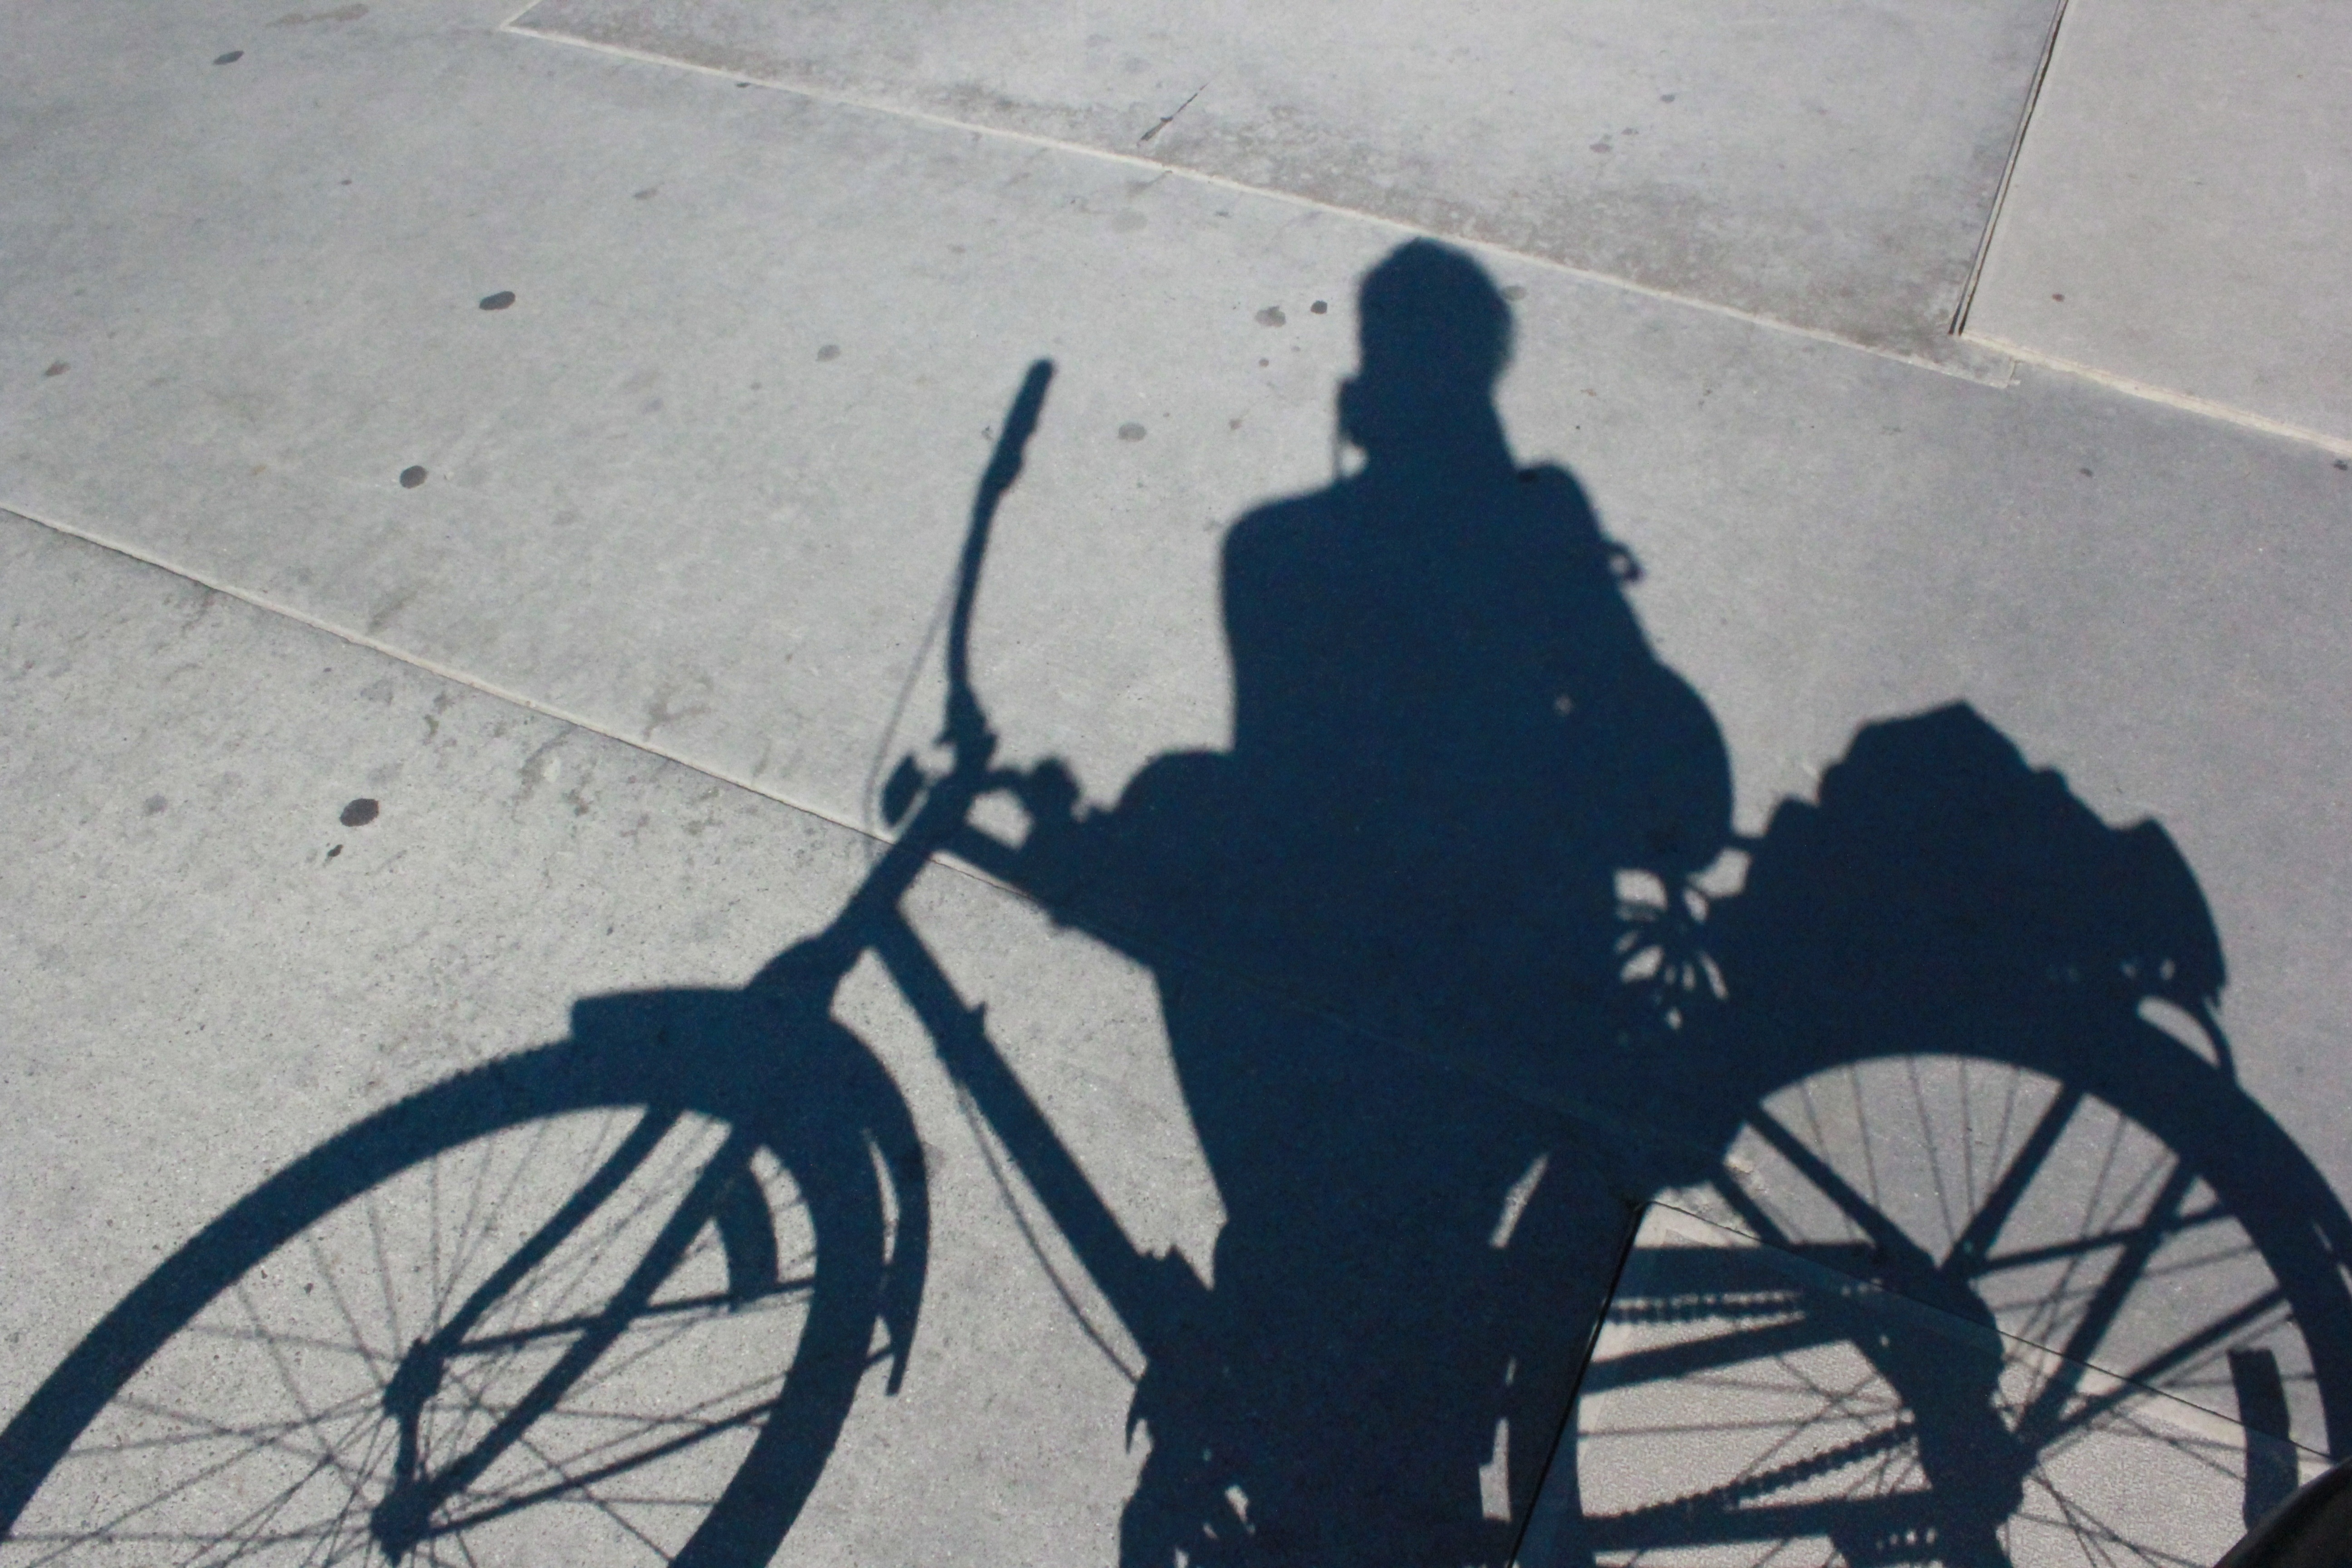
wheel, bicycle, bike, vehicle, shadow, lane, sports equipment, cycling, character